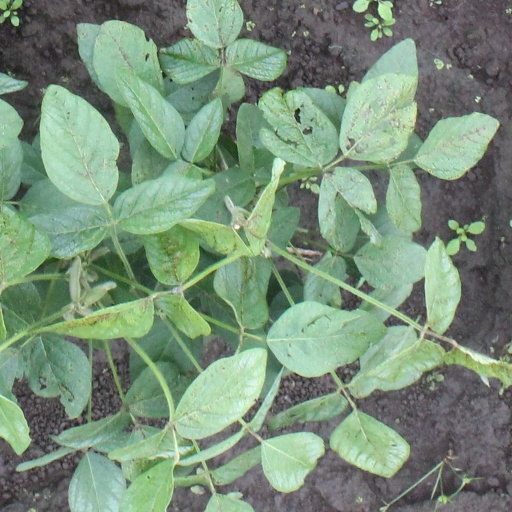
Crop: soybean